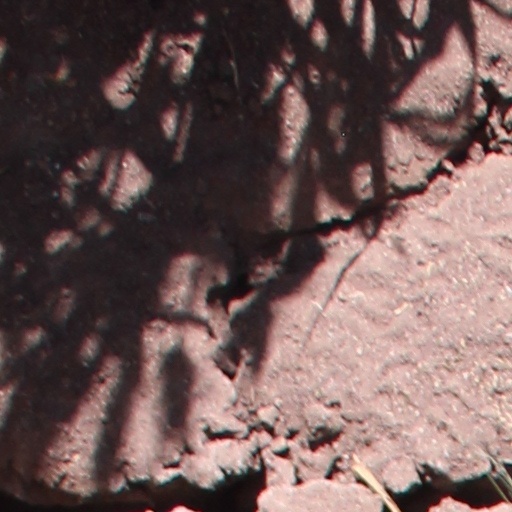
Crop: wheat